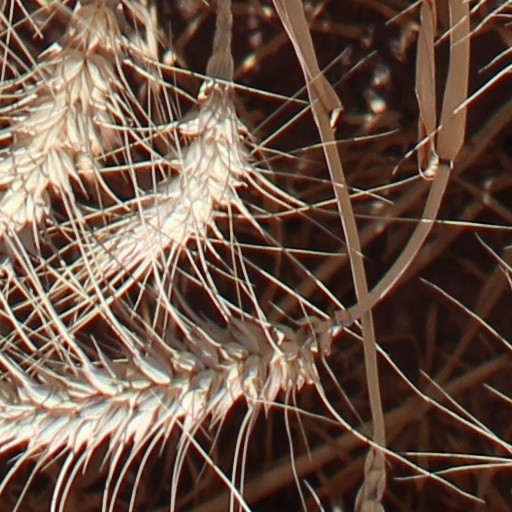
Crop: wheat